Sky position (RA, Dec in degrees): 142.866, 1.992
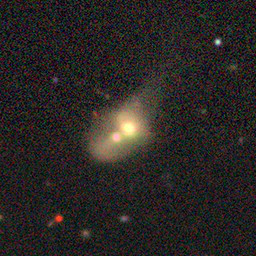
Galaxy morphology: Merging Galaxies